Bonin petrel

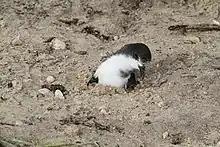
A Bonin petrel trapped in the sand on Midway Atoll by the 2011 Tōhoku earthquake and tsunami, before being rescued.

The Bonin petrel breeds in dense colonies, on islands in the Northwestern Hawaiian Islands; French Frigate Shoals, Laysan, Lisianski Island, Pearl and Hermes Reef, Midway Atoll and Kure Atoll; and on the Volcano Islands and Bonin Islands south of Japan. Colonies are only visited by birds at night, with birds usually arriving soon after sunset. Nesting occurs in the winter in order to avoid competition for burrows with other nesting procellariids. In the Northwestern Hawaiian Islands the nesting season sometimes overlaps with the larger wedge-tailed shearwater, which will evict and even kill Bonin petrel chicks in order to use the nesting burrows. Both parents participate in digging burrows, which are usually dug in sand or hard coral substrate, and are between 1 and 3 m long. Pairs are territorial, and will defend an area of around 2 m around the burrow entrance. They also display philopatry, returning to the same burrow in consecutive years, redigging the burrow if it has collapsed. Burrows in harder coral substrate are less likely to collapse than those dug into sand.